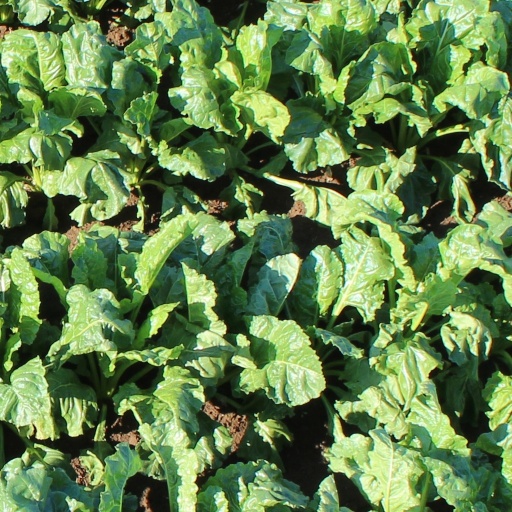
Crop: sugar beet